Baumgarten-Bau

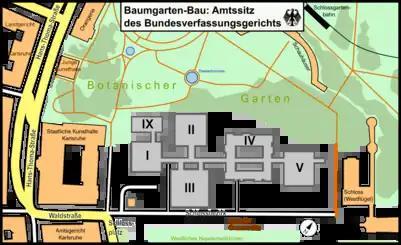
Site plan and surroundings of the Baumgarten building

Since German reunification, the Federal Constitutional Court has received significantly more complaint cases, which means that the original form of the Baumgarten-Bau no longer meets the increased requirements. Along with a planned extension towards the Botanical Garden, renovation work on the existing buildings became necessary in 2011. To manage the extensive construction, which spanned several years, the 16 justices and approximately 60 staff members at the time relocated to interim quarters for three years. The interim quarters, situated to the northeast of the Baumgarten structure, consisted of the previous General Kammhuber barracks located at Rintheimer Querallee 11 on the eastern boundary of the Hardtwald forest. The architects from Stuttgart's Lederer Ragnarsdóttir Oei firm were tasked with designing a standard office and semi-public space in a representative style. Similar to the Federal Constitutional Court's main headquarters at the Schlossbezirk, the interim office – also known as Dienstsitz Waldstadt (Waldstadt office) after the neighboring Waldstadt district of Karlsruhe – consists of various interconnected structures with corridors and connecting wings. The architects designed the building to have a resemblance to the main official seat. Right after entering the office, a light green carpet stands out against a glass picture. The plenary hall, formerly a training hall of the barracks, now has a lateral stair tower attached to it, leading to the press gallery. This addition gives the hall a sculptural appearance from the outside. Inside, there are two glass porches on each long side that open onto the courtyards. The roof overhangs created by these porches are reminiscent of the architectural style of the 1950s. The interim building took up certain forms of the Baumgarten building and used them as a model. The design aims to appear neither ostentatious nor too spartan. The return from the Waldstadt headquarters to the Baumgarten Building took place from September 26 to 28, 2014.